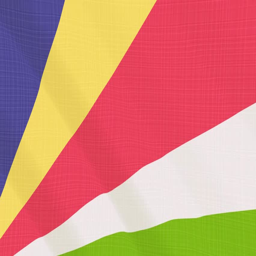
flag waving in the wind .